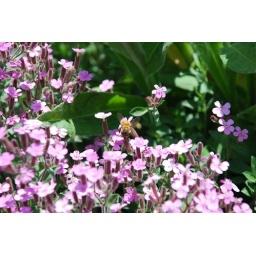
A bee is hard at work in the flower beds at the top of Old Main Hill.